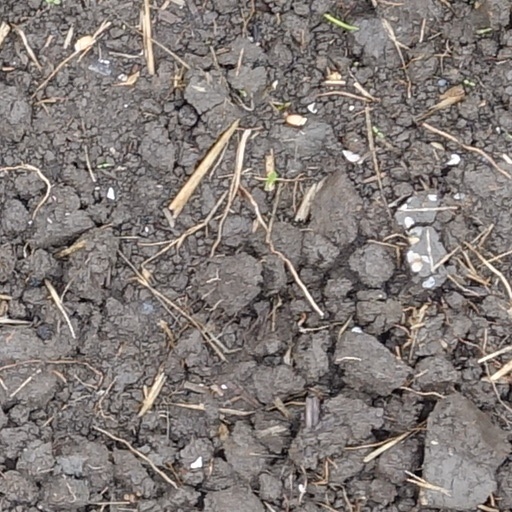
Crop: wheat